Les Films Corona

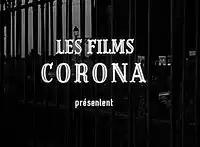
Opening of a film featuring the company's credit.

Les Films Corona was a French film distribution company based in Paris. Active between the 1930s and the 1970s, it also took part in film production during its later years under the guidance of Robert Dorfmann. It enjoyed its greatest success in the postwar era. Many of its films such as 1968's "Mayerling" were co-productions.